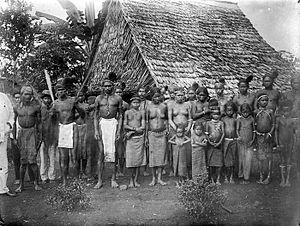
Alfur est un mot utilisé à l'époque de l'Empire colonial portugais pour décrire les population de l'archipel indonésien ni musulmanes ni chrétiennes vivant dans les zones maritimes inaccessibles de l'Asie du Sud-Est.